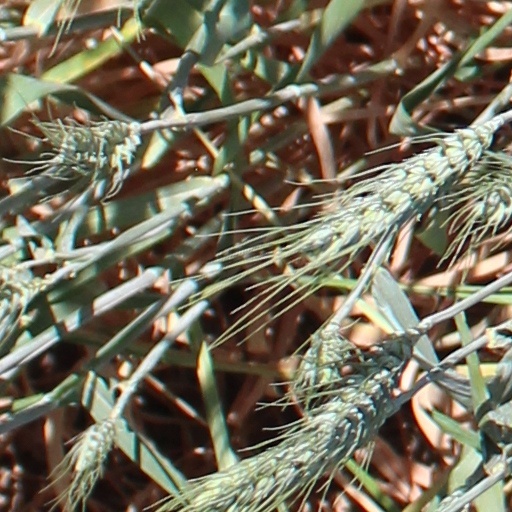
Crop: wheat